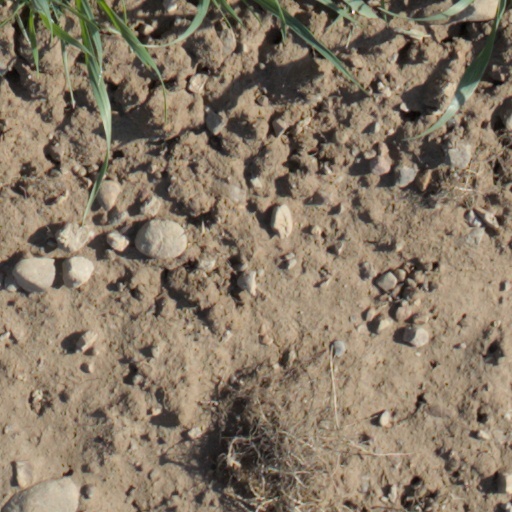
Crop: wheat